Anna J. Phillips

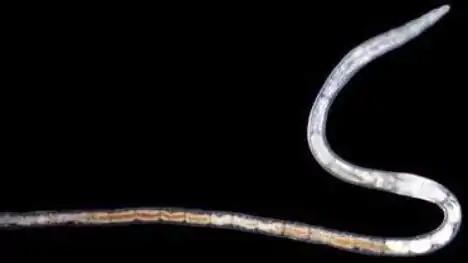
Picture of an undescribed species of Grania (Clitellata)

Phillips helped oversee the transfer of the United States National Parasite Collection to the Natural History Museum. About 20 million specimens were moved. They are now sorting through the specimens to organize and maintain the collections. Some of the collection are older and must be maintained in a different way now to keep them in good condition.